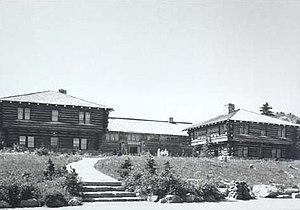
Le Yakima Park Stockade Group – ou Sunrise Blockhouse Complex – est un district historique à Sunrise, dans l'État de Washington, aux États-Unis. Situé dans le parc national du mont Rainier, il est inscrit au Registre national des lieux historiques et classé National Historic Landmark depuis le 28 mai 1987.